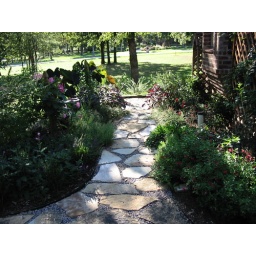
This section is wraps around the corner of the house and is under my bathroom window.